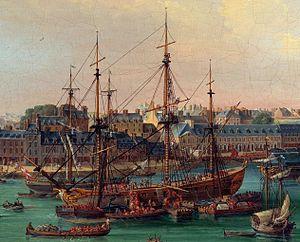
Frégate de 28 ou 30 canons en cours d'armement à Brest en 1773. Détail d'un tableau de Louis-Nicolas Van Blarenberghe.
Cette page concerne l’année 1773 du calendrier grégorien.
L'histoire de la marine française de 1715 à 1789 confirme que la Marine française est désormais une force permanente après le difficile enracinement du XVIIᵉ siècle. Réduite à peu de chose en 1715, la Marine royale se reconstruit lentement dans les années 1720-1740 et se montre même très innovante pour tenter de compenser la supériorité de la Royal Navy issue des dernières guerres louis-quatorziennes. Louis XV, qui reprend la politique de paix avec l’Angleterre héritée de la période de la Régence, n’accorde pas à sa flotte la totalité des crédits que lui demandent régulièrement ses ministres ce qui fait plafonner le nombre de vaisseaux, maintient un déficit en frégates et limite souvent à peu de chose l’entraînement à la mer.